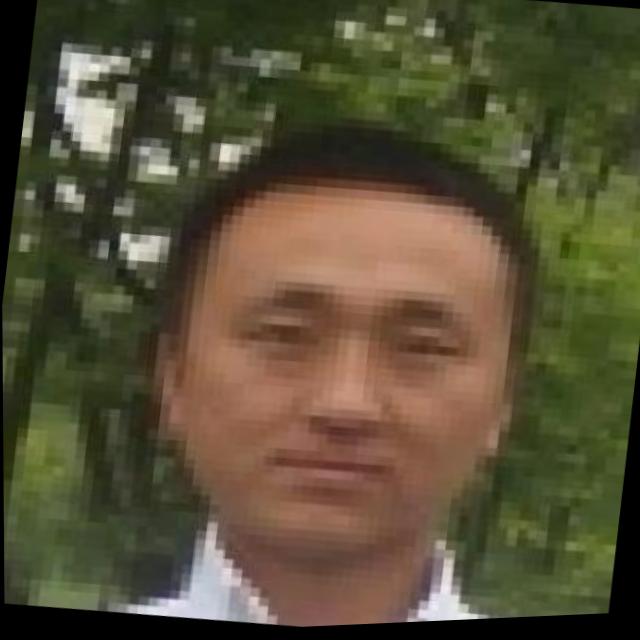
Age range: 21-44